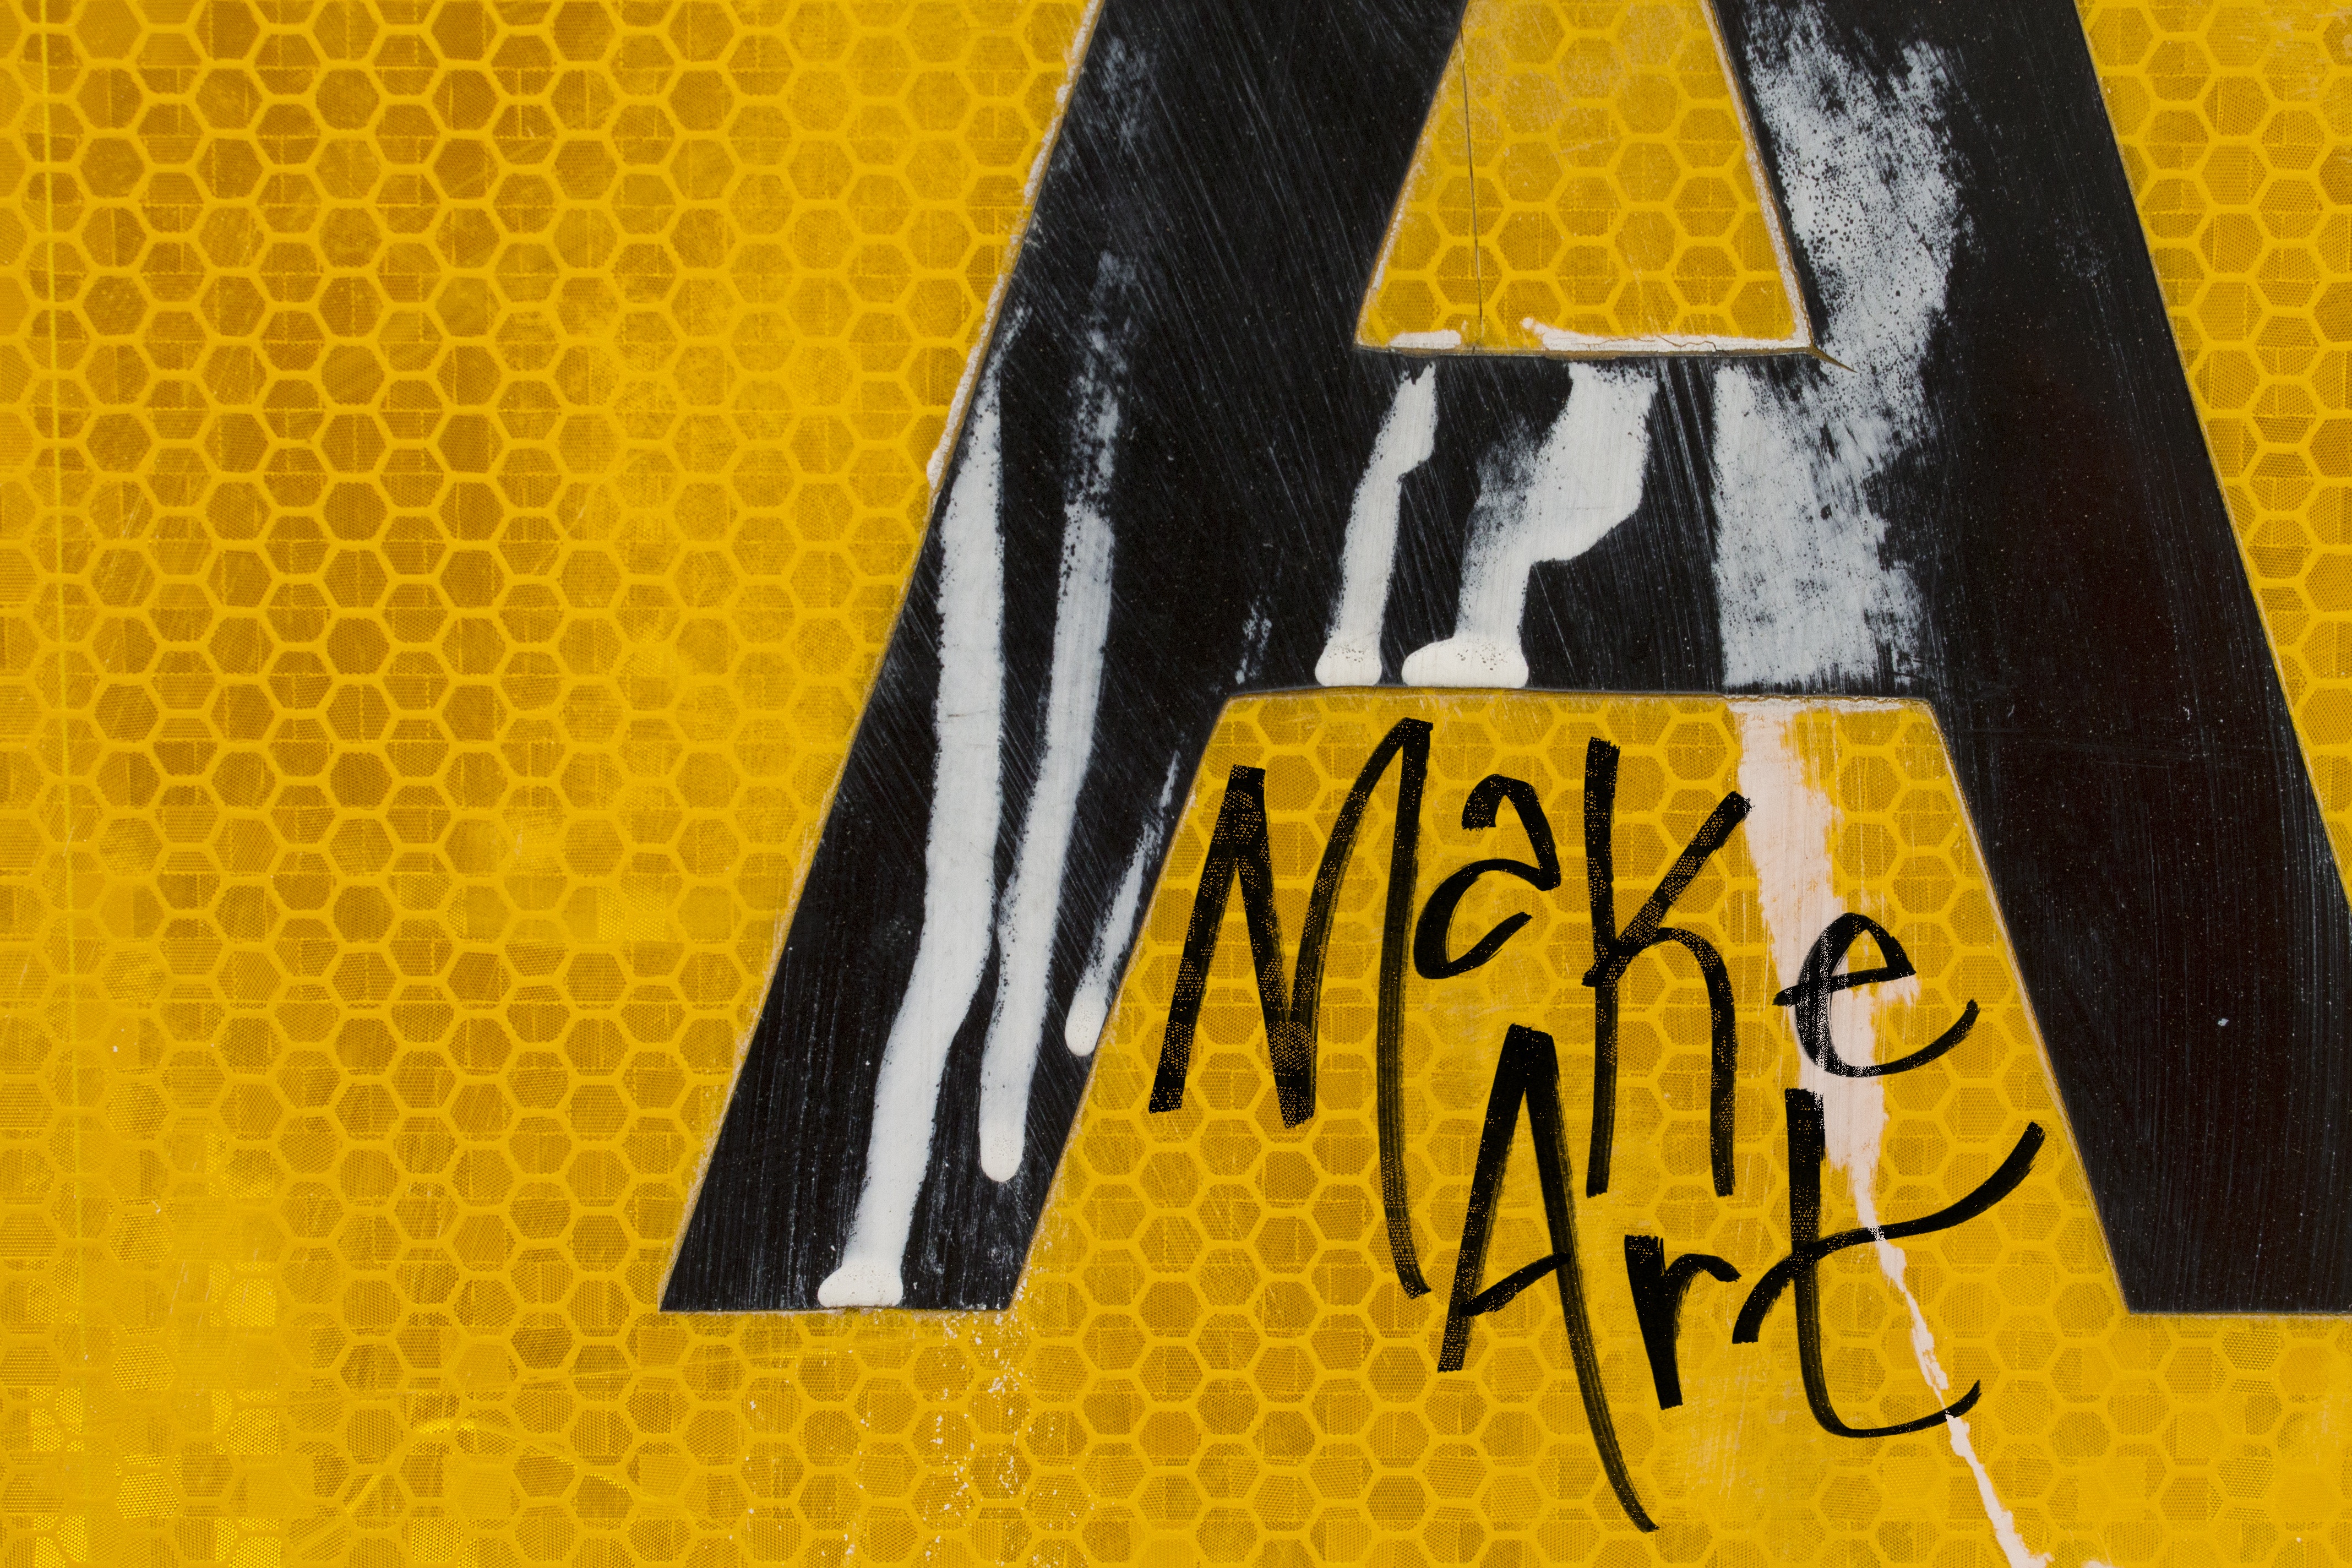
number, urban, color, grunge, yellow, graffiti, brand, font, art, background, illustration, poster, advice, graffiti art, album cover, make art